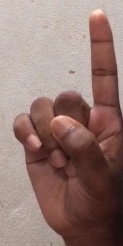
ASL sign: 1